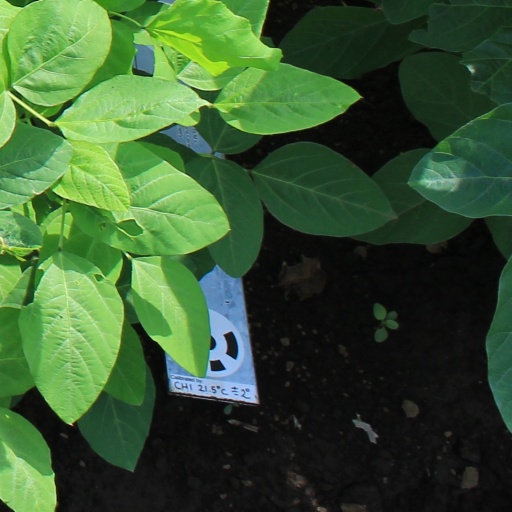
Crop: soybean